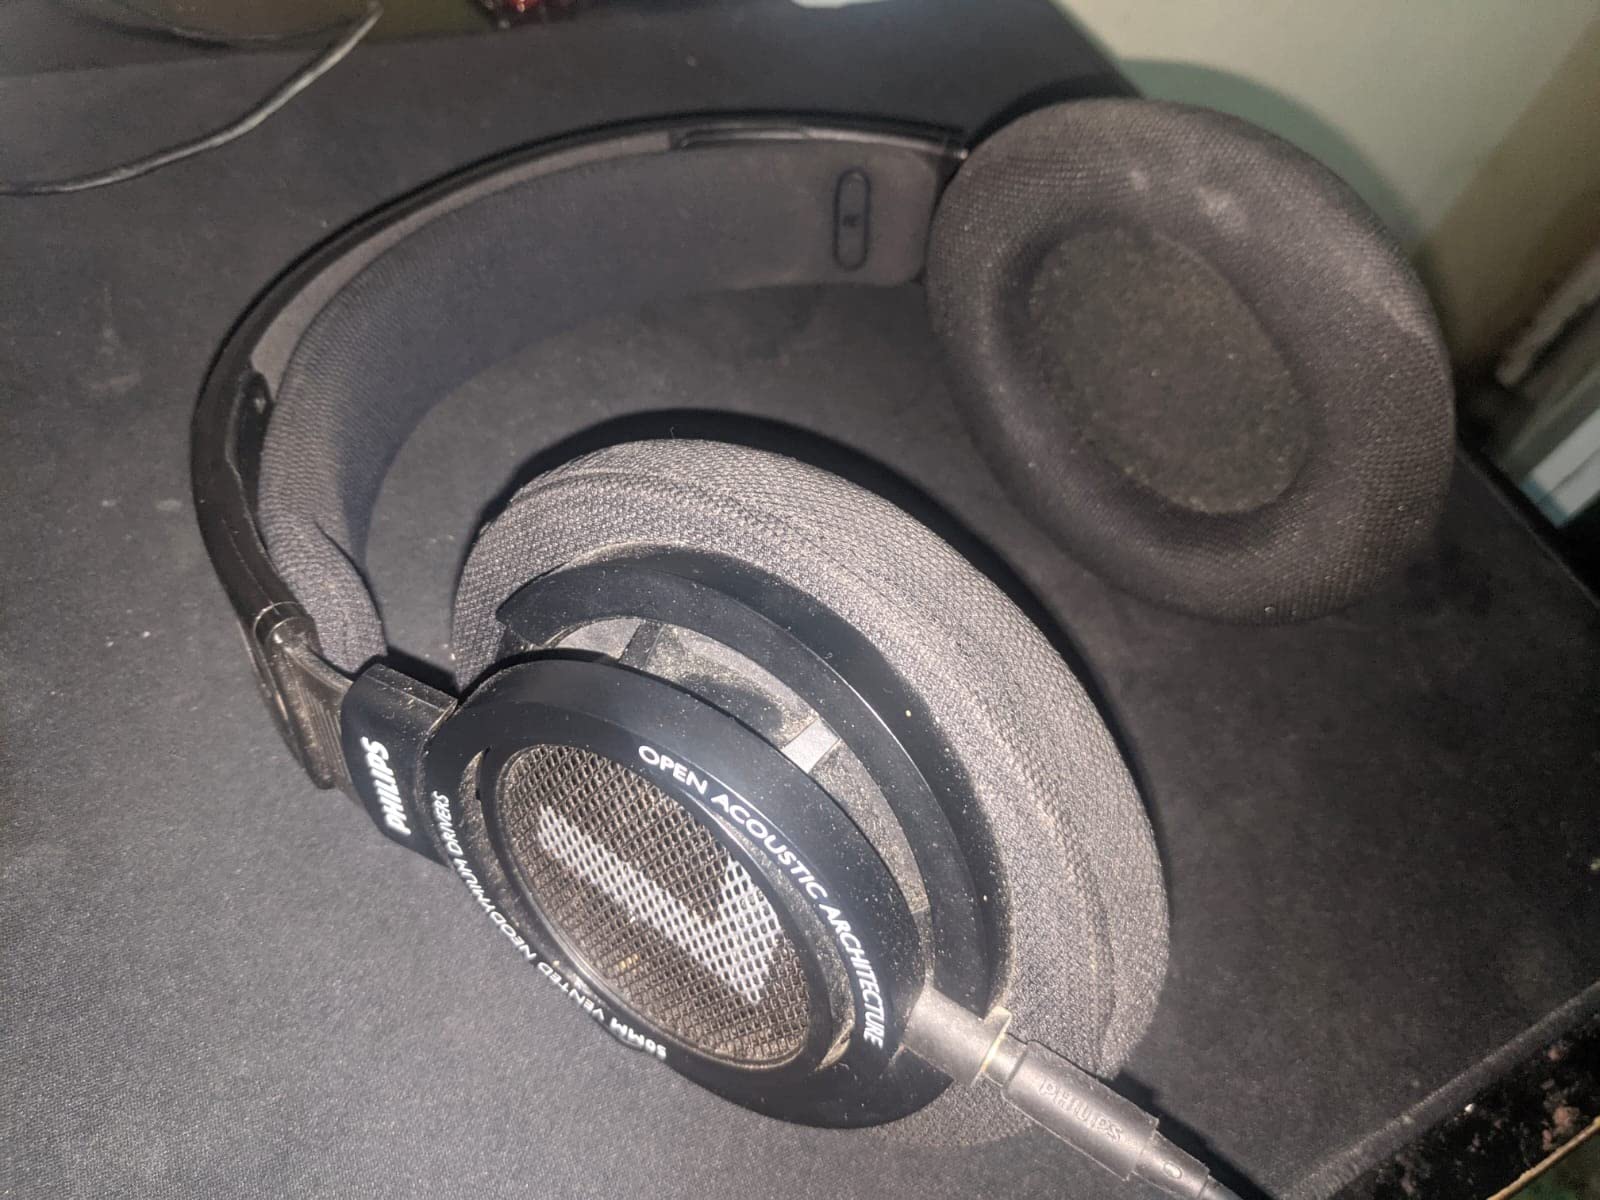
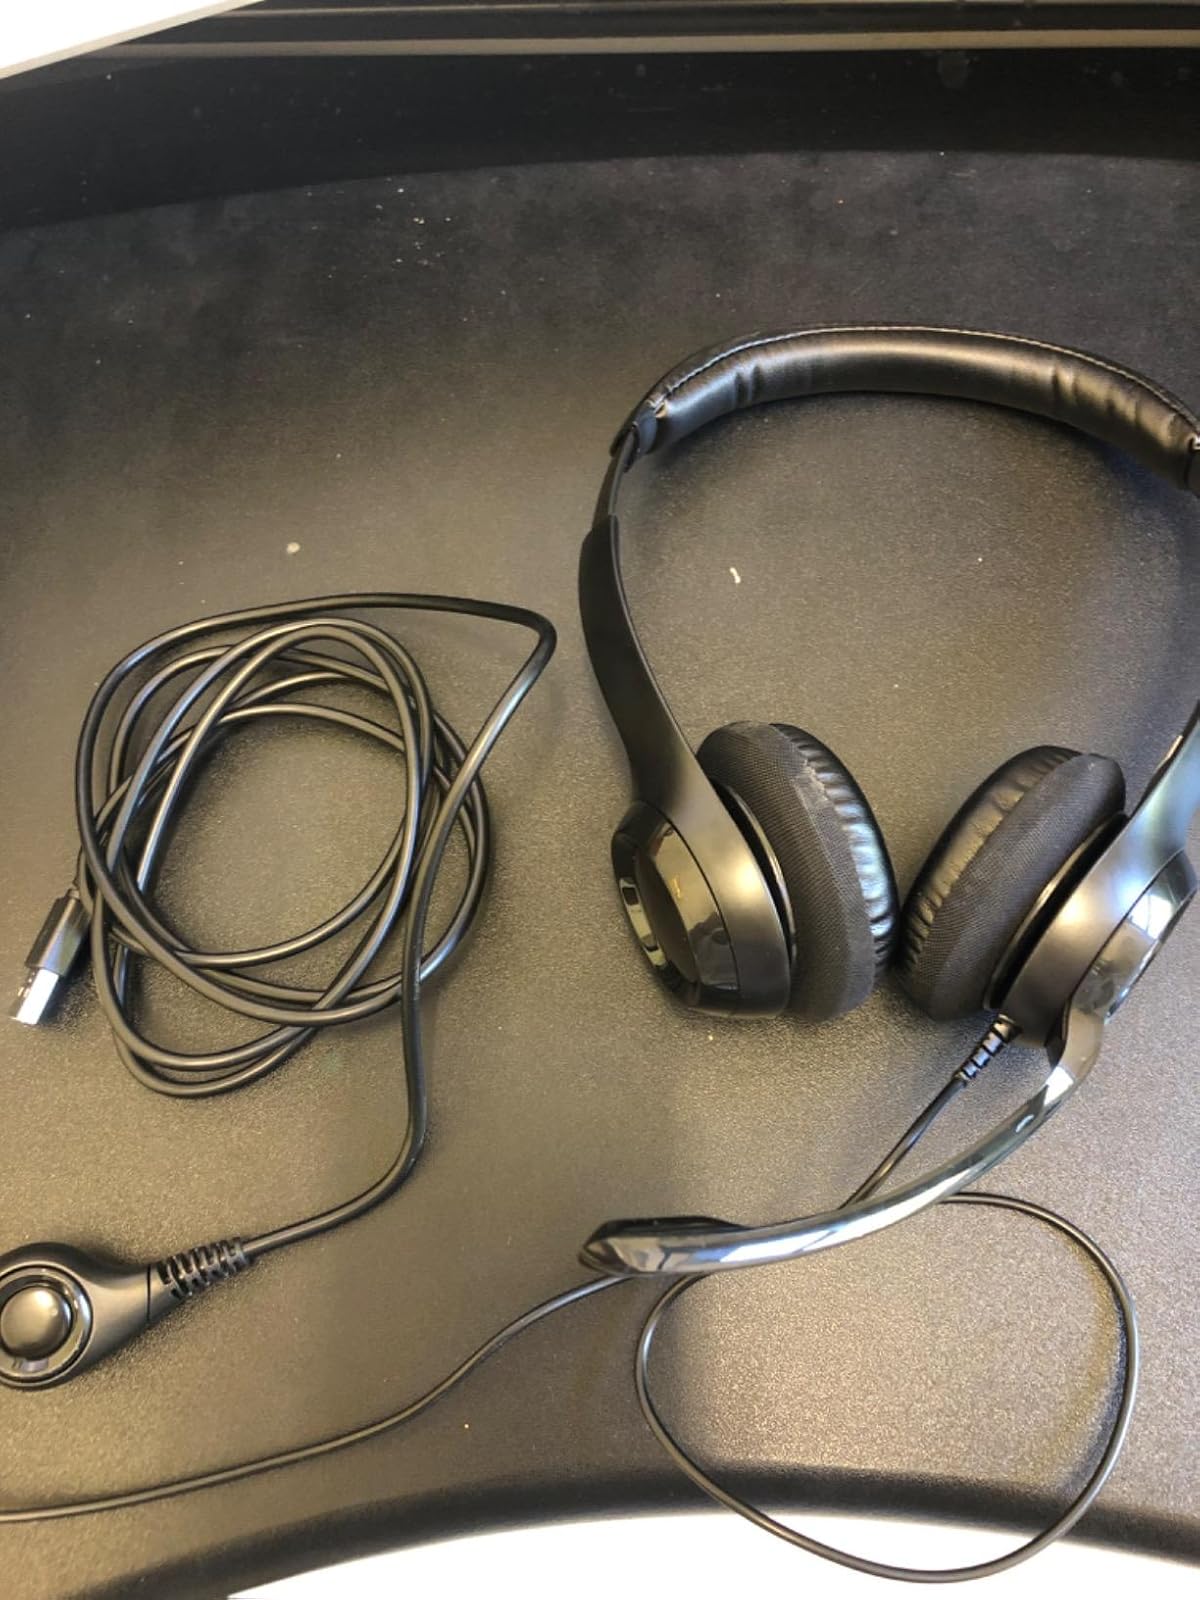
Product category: headphones
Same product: no